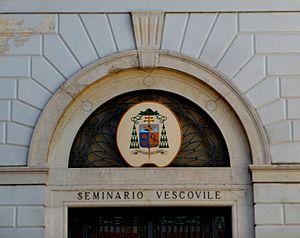
Le diocèse de Trévise est une entité de l'Église catholique faisant partie du Patriarcat de Venise. Il relève de la région ecclésiastique des Trois Vénéties. Son territoire couvre une partie de la province trévisane et possède aussi des paroisses dans les provinces padouane, vénitienne et vicentine. Il compte 905 000 habitants en 2014, toutefois, il n'y a que 805 000 personnes baptisées. Il est actuellement géré par Mᵍʳ Michele Tomasi.